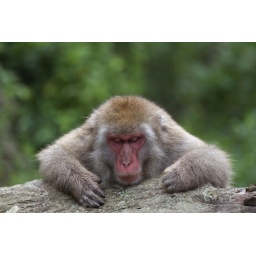
He is the third strong male among crowds.Many adult monkeys are sleeping mostly in daytime. Japanese Macque in Jigokudani,Nagano